Cuban macaw

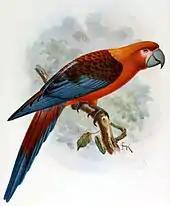
Painting of a specimen in Liverpool Museum (which one writer found to differ enough from other specimens to perhaps be a different species), by John Gerrard Keulemans, 1907

As many as 13 now-extinct species of macaw have variously been suggested to have lived on the Caribbean islands, but many of these were based on old descriptions or drawings and only represent hypothetical species. Only three endemic Caribbean macaw species are known from physical remains: the Cuban macaw, the Saint Croix macaw ("Ara autochthones"), which is known only from subfossils, and the Lesser Antillean macaw ("Ara guadeloupensis"), which is known from subfossils and reports. Macaws are known to have been transported between the Caribbean islands and from mainland South America to the Caribbean both in historic times by Europeans and natives, and in prehistoric times by Paleoamericans. Historical records of macaws on these islands, therefore, may not have represented distinct, endemic species; it is also possible that they were escaped or feral foreign macaws that had been transported to the islands. All the endemic Caribbean macaws were likely driven to extinction by humans in historic and prehistoric times. The identity of these macaws is likely to be further resolved only through fossil finds and examination of contemporary reports and artwork.